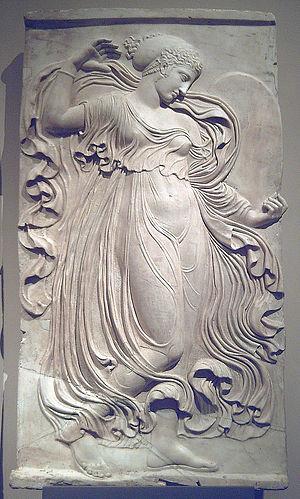
Le panneggio bagnato est une technique pour rendre le modelé des plissés et des drapés sur un corps humain après avoir enduit d'eau et de craie les habits du modèle ou du mannequin.